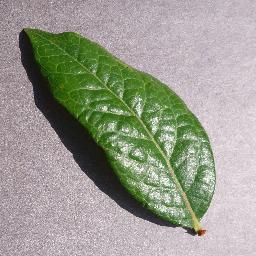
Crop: blueberry
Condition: healthy